Specimen (film)

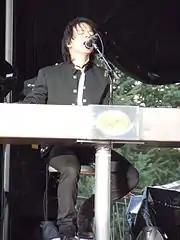
Singles by Gowan are included on the soundtrack.

Besides the incidental music provided by the Electronic Dream Factory, the song that plays during the opening and end credits is Lawrence Gowan's "Holding This Rage", the final track on his 1990 studio album "Lost Brotherhood". Other songs from the same album on the film soundtrack include "Lost Brotherhood" and "Love Makes You Believe", the second song that plays during the end credits.